Gjilan derby

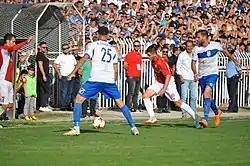
The Gjilan derby at Gjilan City Stadium on 30 September 2018

The Gjilan derby, also known as Anamorava derby, is a football rivalry between fierce rivals Drita and Gjilani. Both of the clubs are from Gjilan, one of the 7 largest cities of Kosovo. The derby was started in 1995 after the split of Drita. Initially the Kosovo media did not give importance to this derby but since 2012 the media has changed opinion for the derby. The rivalry comes about as Gjilani split from Drita and thus a new club was created.